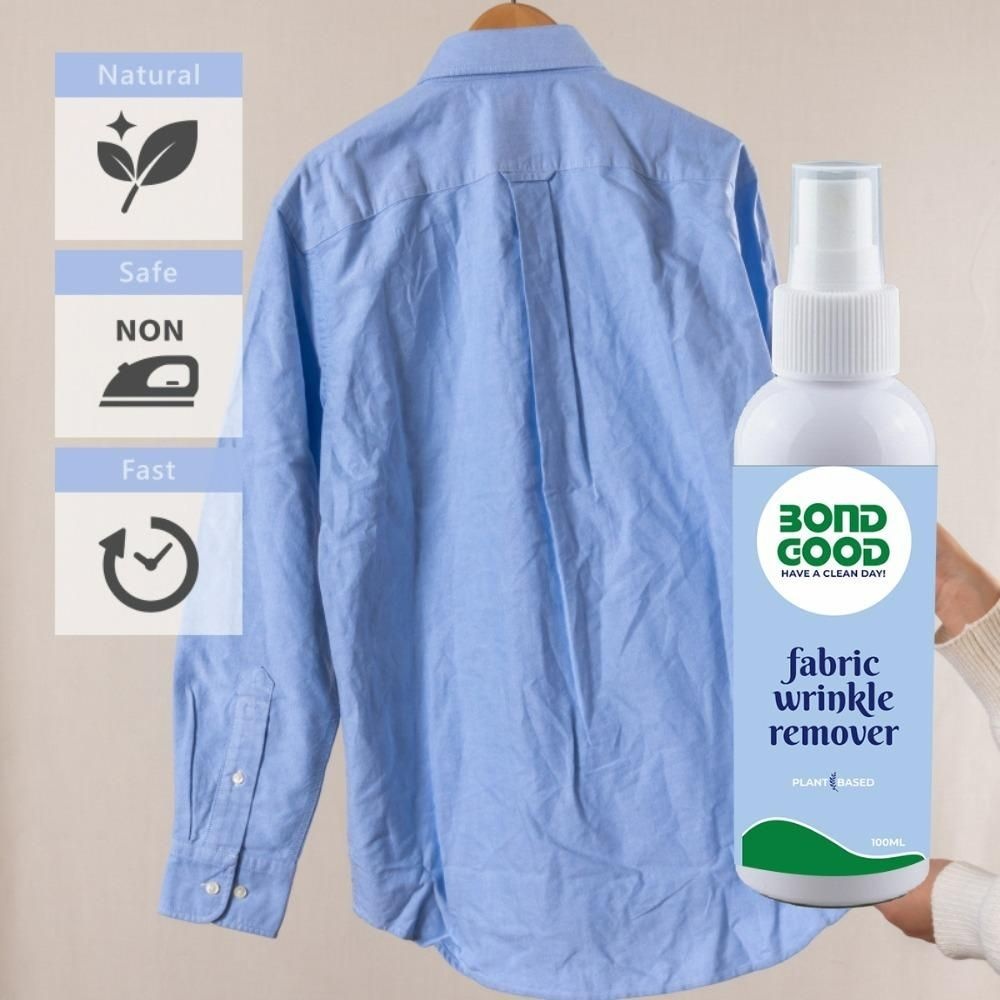
Bond Good Plant Based Fabric Wrinkle Remover 100ml (Pack of 1)
Product Name: Bond Good Plant Based Fabric Wrinkle Remover 100ml (Pack of 1) Package Contains: It has 1 Fabric Wrinkle Remover Material: Detergent Color: Colour as per availability Capacity: 100 ml Combo/Set Of: Pack of 1 Weight: 100
Brand: d0fa54-4
Category: Home & Garden > Household Supplies > Laundry Supplies > Wrinkle Releasers & Anti-Static Sprays